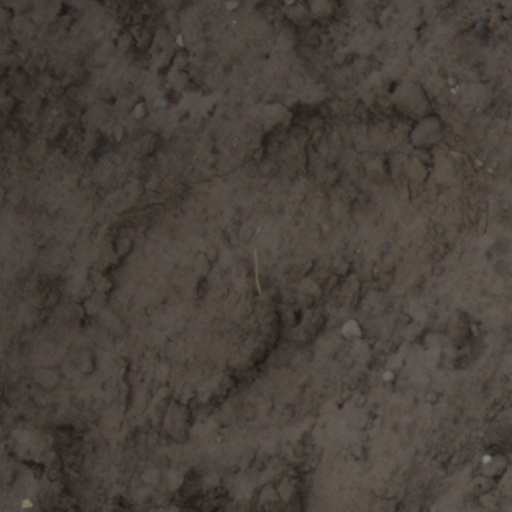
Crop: wheat